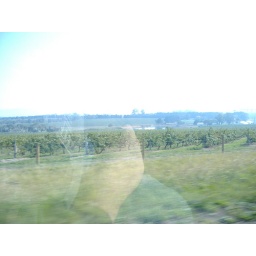
A picture of a vineyard in the state of Victoria in Yarra Valley, taken through the car window as we drove past.